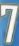
Number: 7